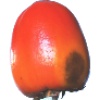
Label: kaki